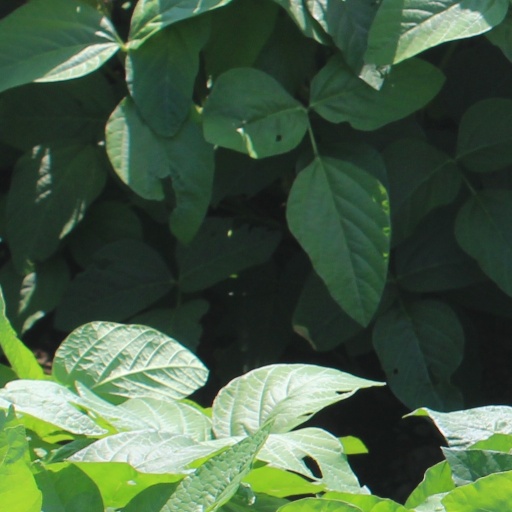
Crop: soybean